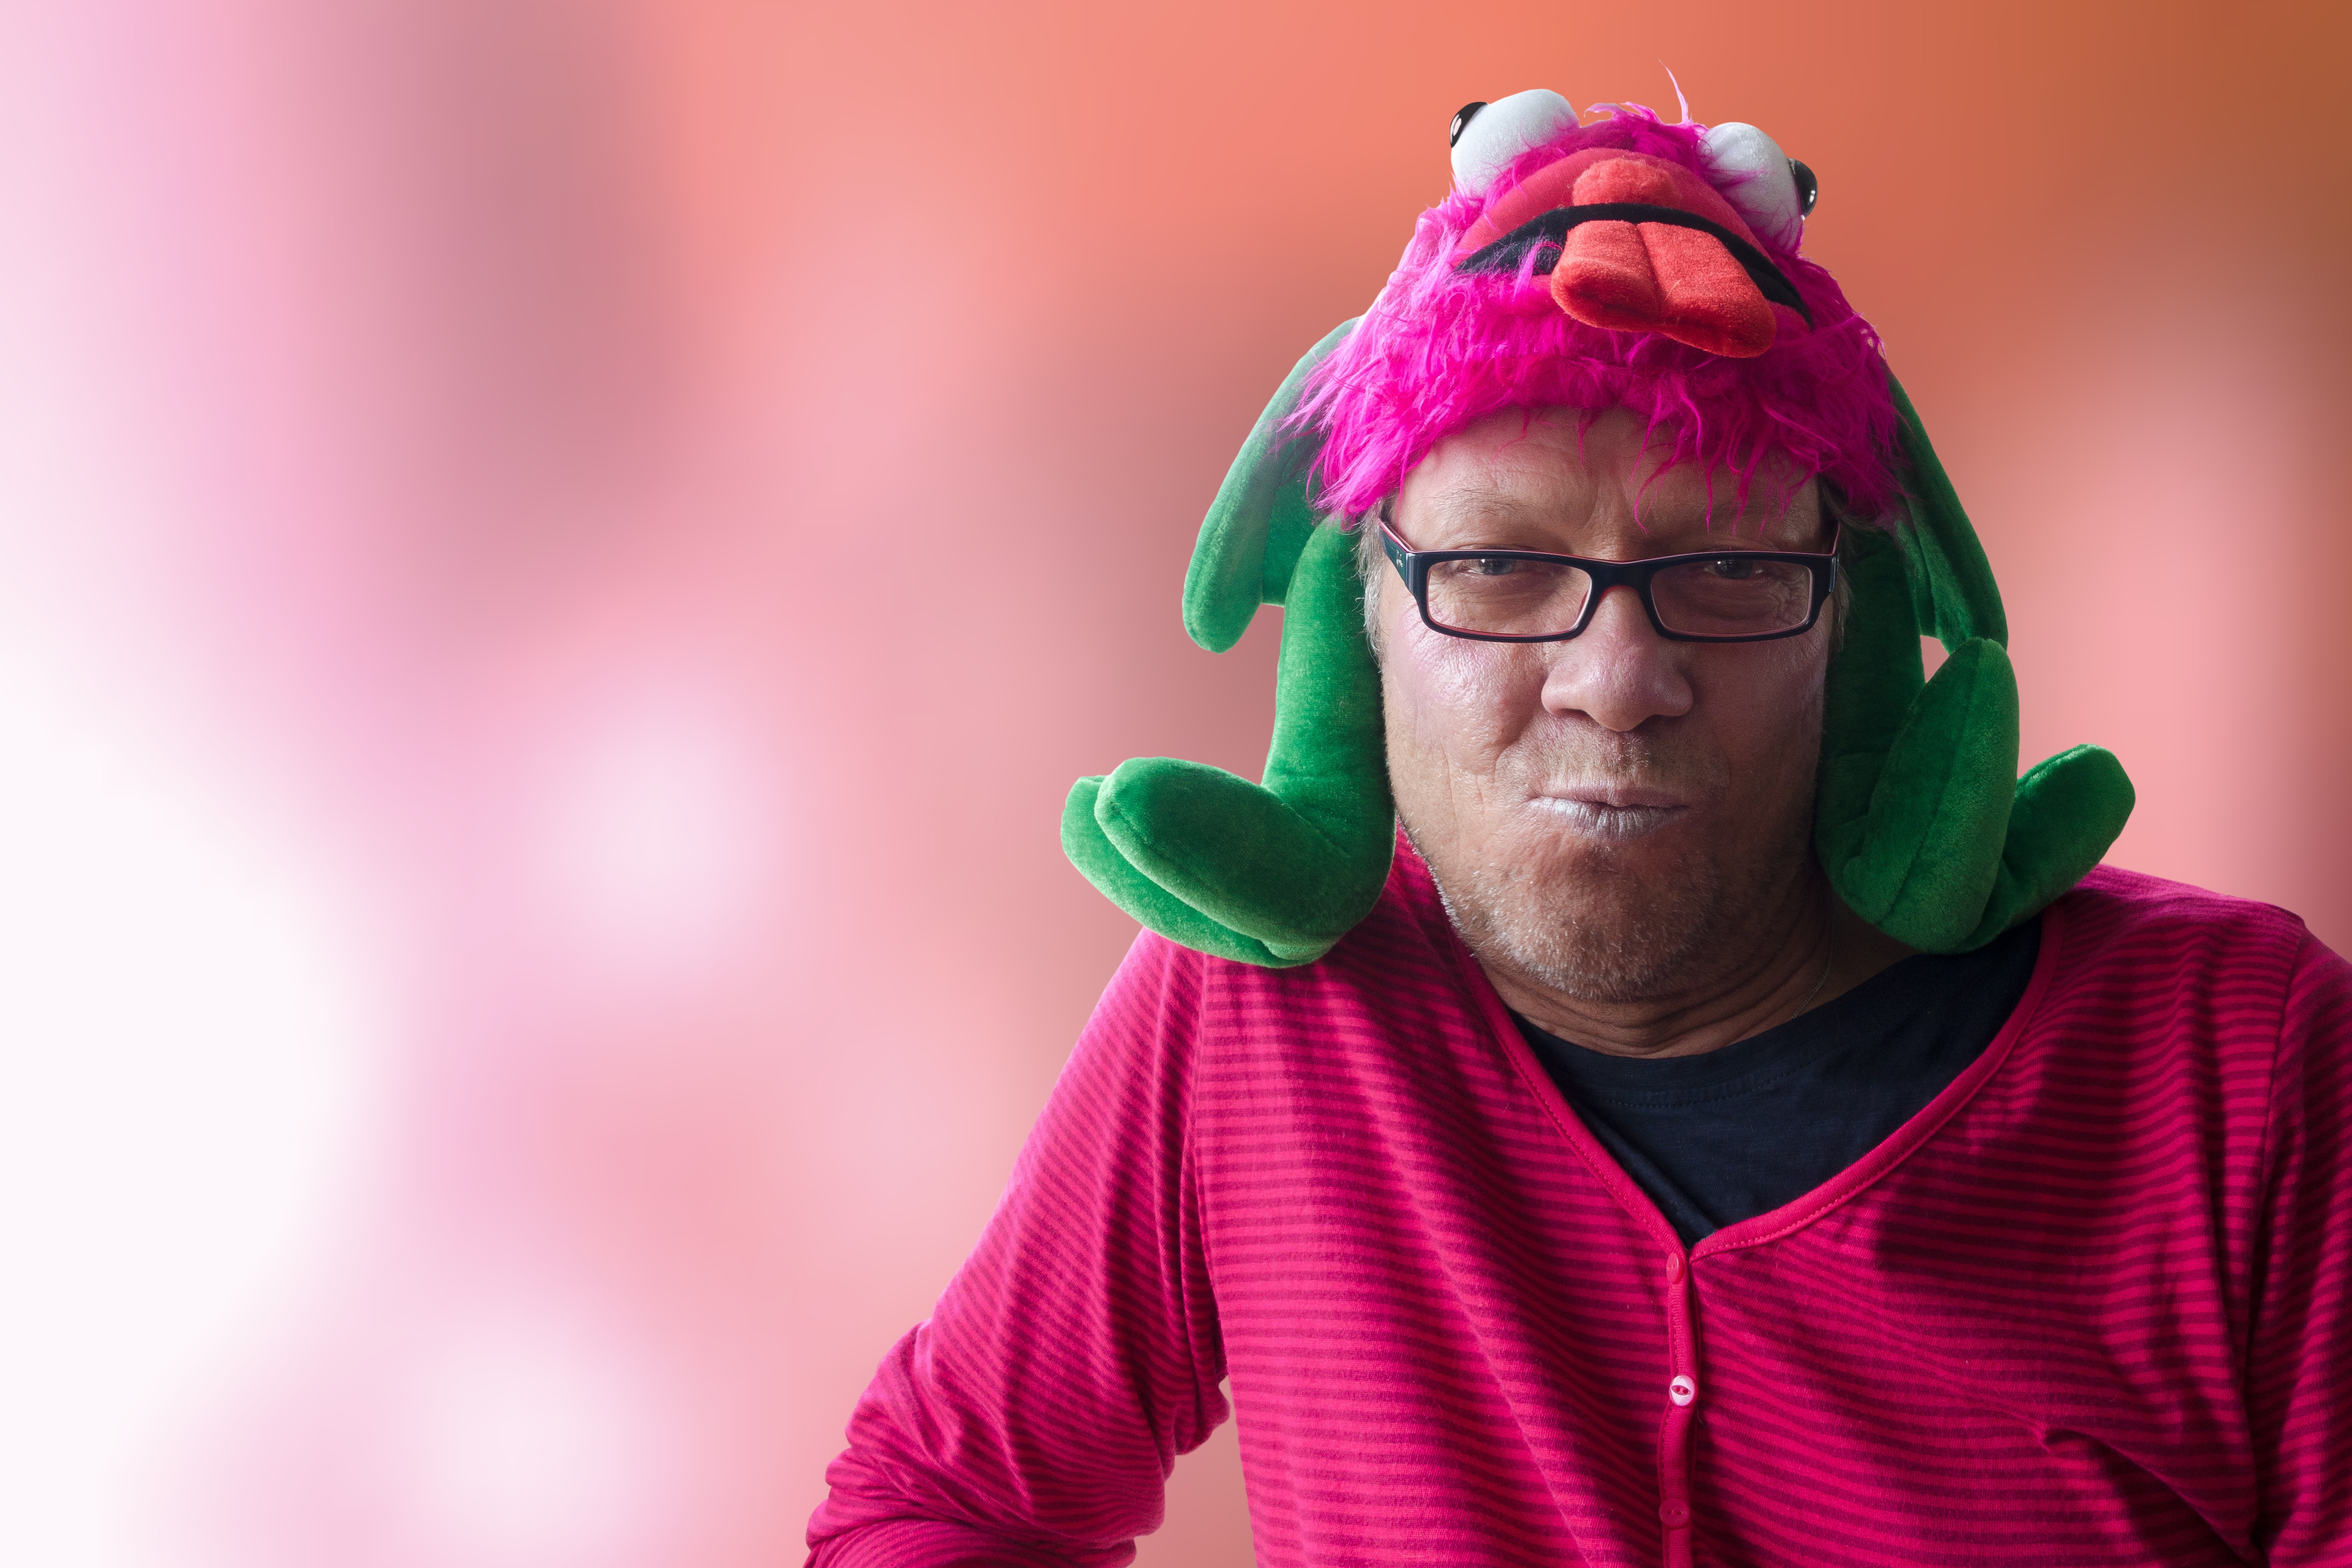
man, person, photography, flower, portrait, spring, green, red, carnival, color, foot, clothing, pink, facial expression, smile, face, nose, eyes, mask, fun, glasses, cap, head, monster, plush, tongue, large, costume, melted, panel, headwear, fool, kiss mouth, foolish, facial hair, three day beard